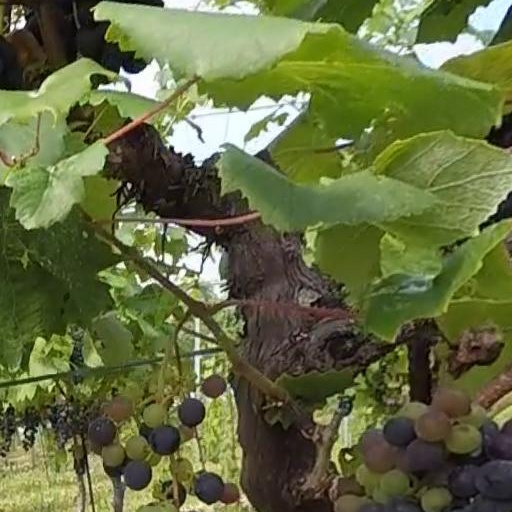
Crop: grape